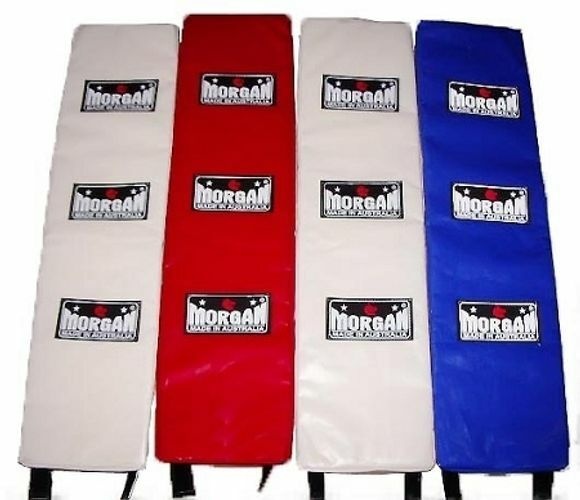
Morgan Boxing Ring Corner Pads
MORGAN BOXING RING CORNER PADS The Morgan boxing ring corner pads are made using the highest quality Australian-made closed-cell foam designed to fit all boxing rings, whether a raised or floor mounted model. The boxing ring corner pads fit perfectly into the corner of your ring providing the users with a superior level of protection and ensuring that your ring is safe for everyone to use. Measurements: 1.2m x 33cm x 16cm x 10cm Supplied: 2 x white, 1 x blue 1 x red = 4pcs High-grade Australian made closed cell foam DLX UV treated vinyl (suitable for outdoors) Full Velcro attachments at the rear so that it will fit in corners tight with any rope size or position
Brand: Morgan Sports
Category: Sporting Goods > Athletics > Boxing & Martial Arts > Boxing Ring Parts